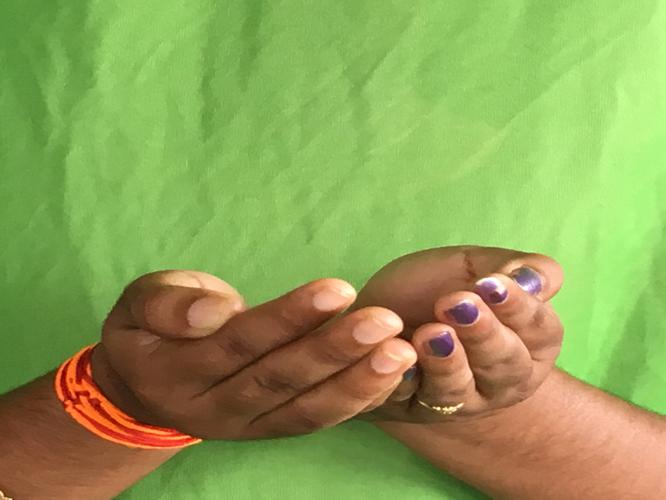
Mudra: Pushpaputa
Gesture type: double_hand